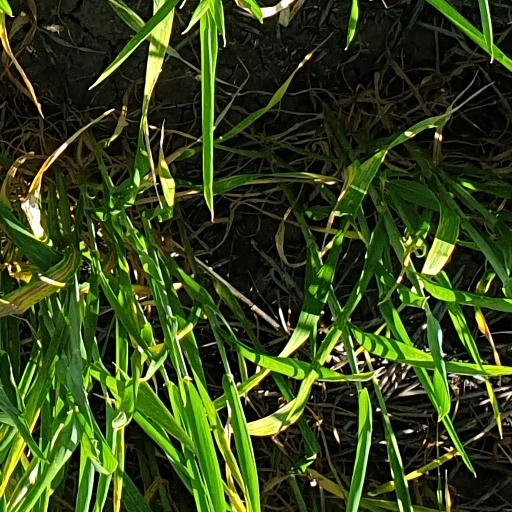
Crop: wheat